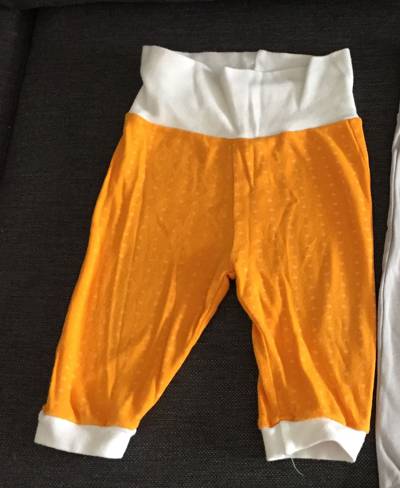
Waste category: clothes